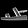
Label: Sandal